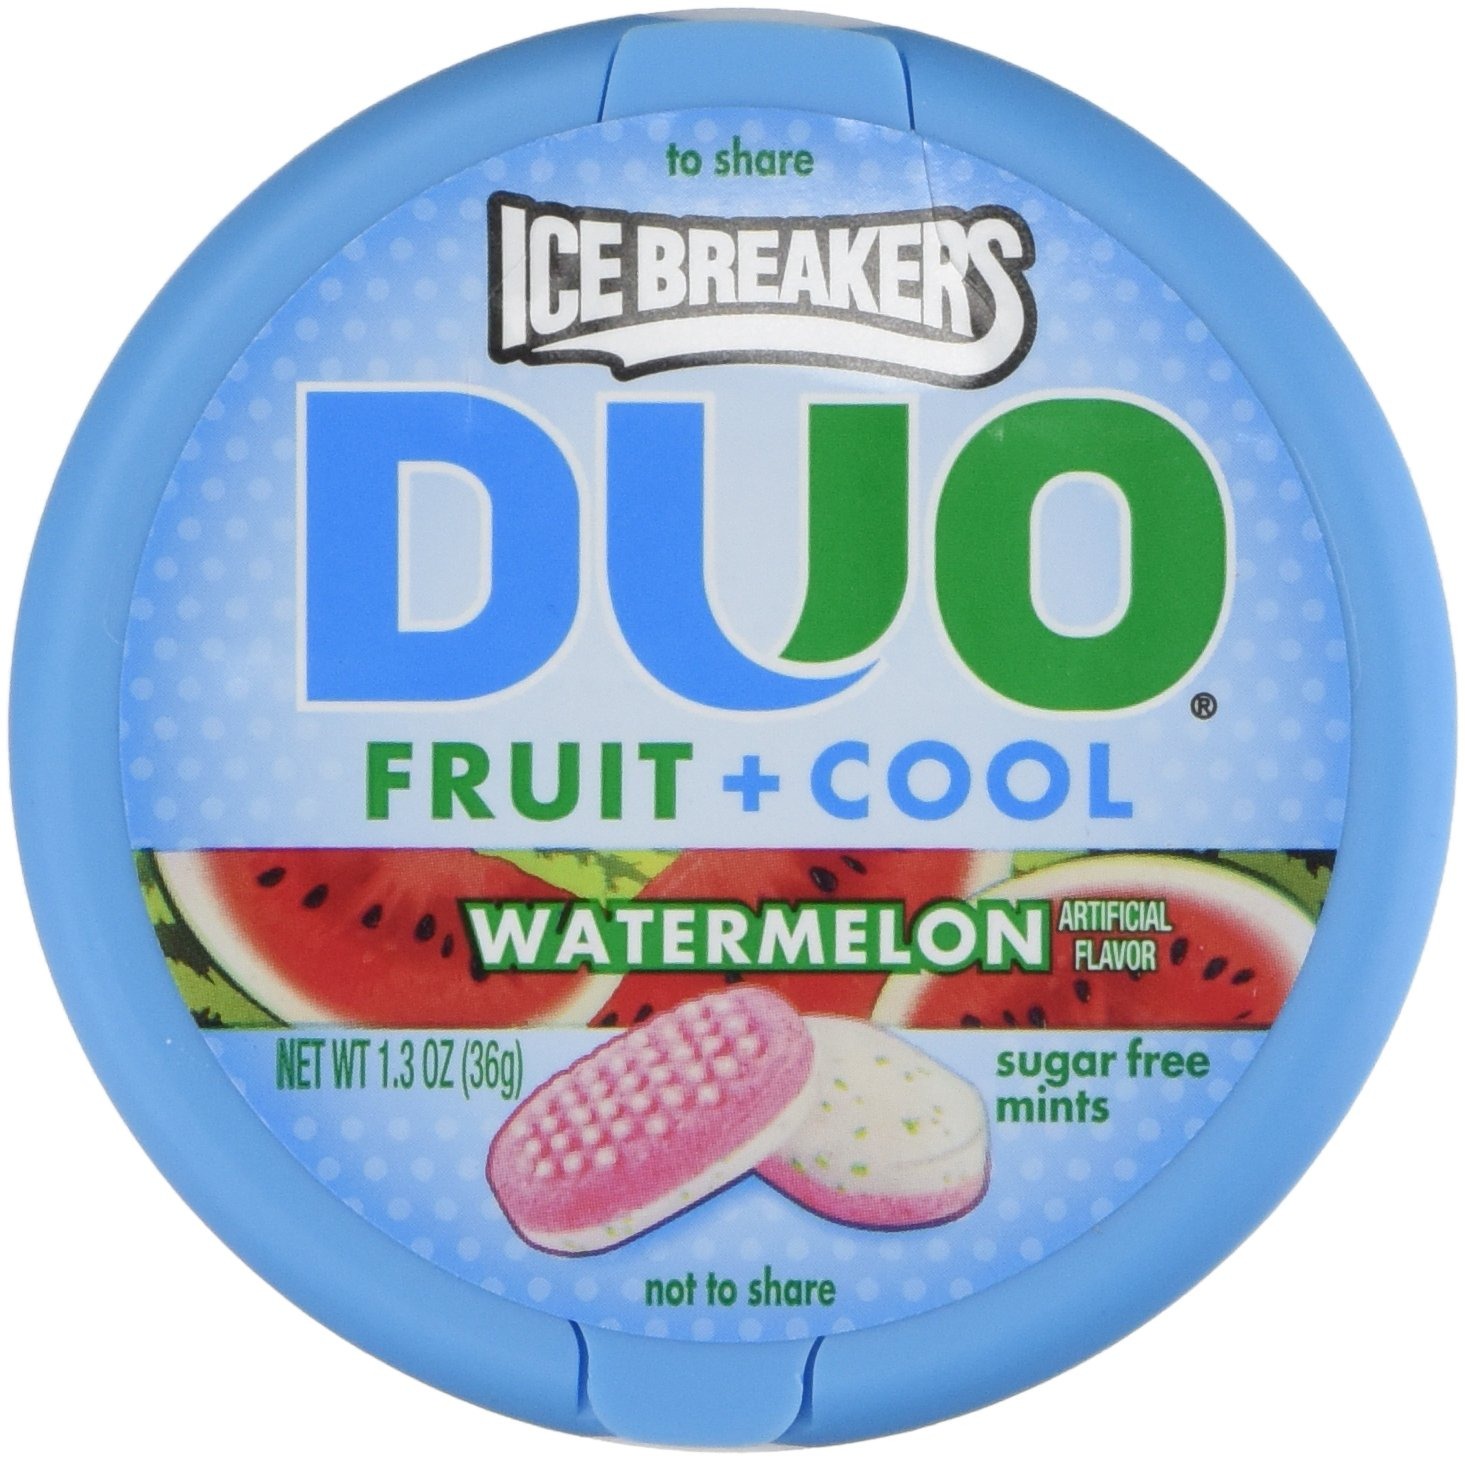
Item Name: Ice Breakers Duo Fruit + Cool Watermelon Flavor Sugar Free Mints 8-1.3 oz Tins
Bullet Point 1: Combines sweet fruity taste with refreshing cooling crystals
Bullet Point 2: A mouth-watering, fruit flavored treat
Bullet Point 3: Refresh your mouth with Ice Breakers Duo
Bullet Point 4: Sugar-Free Watermelon flavored mints
Value: 10.4
Unit: Ounce

Price: 2.99